Vikki RPM

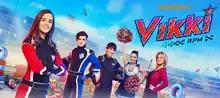

Vikki RPM is an American telenovela produced by Somos Productions for Nickelodeon Latin America. The series was presented in Natpe as "Fórmula A". It is an original idea by Eduardo Jiménez-Pons, written by Catharina Ledeboer and Rocio Lara. It premiered on July 31, 2017, and it stars Samantha Siqueros, Stefano Ollivier, Isabella Castillo, Scarlet Gruber and Leo Deluglio. The series revolves around Victoria (Samantha Siqueros) a young girl with a dream of becoming a great pilot of Formula 1.